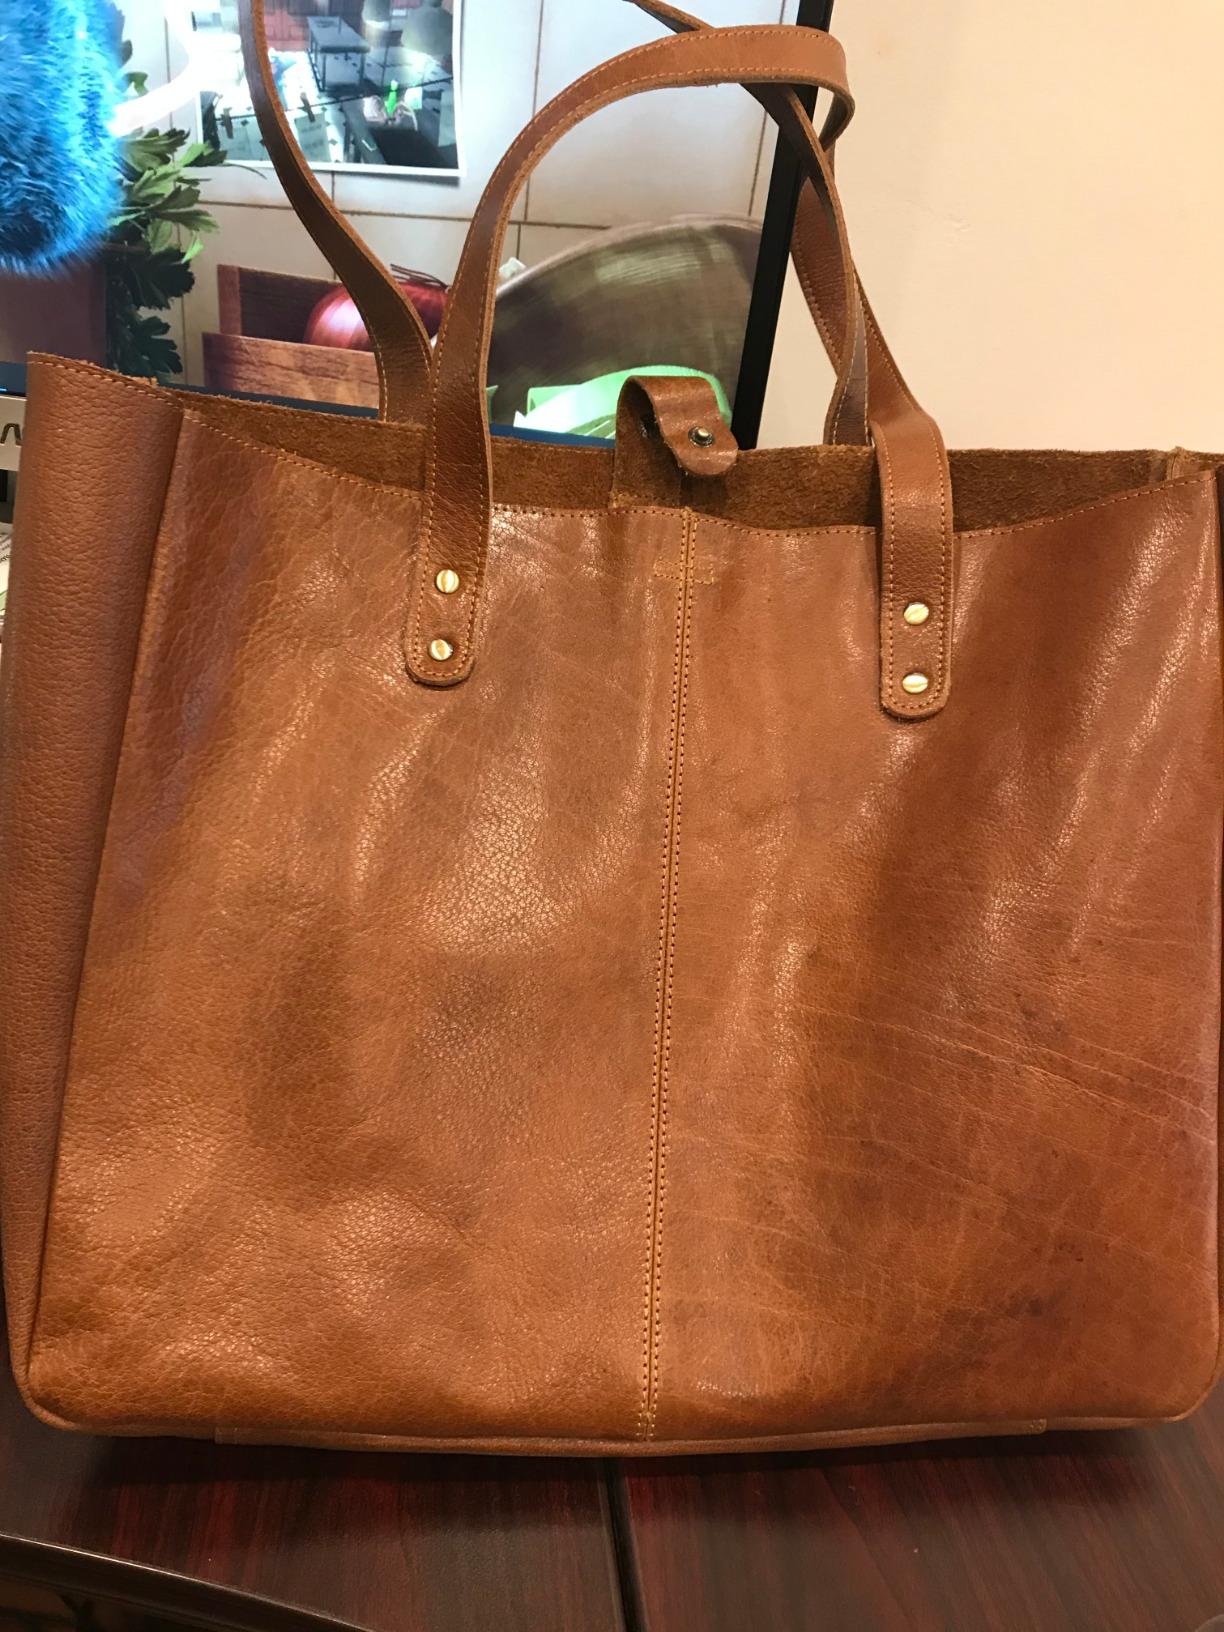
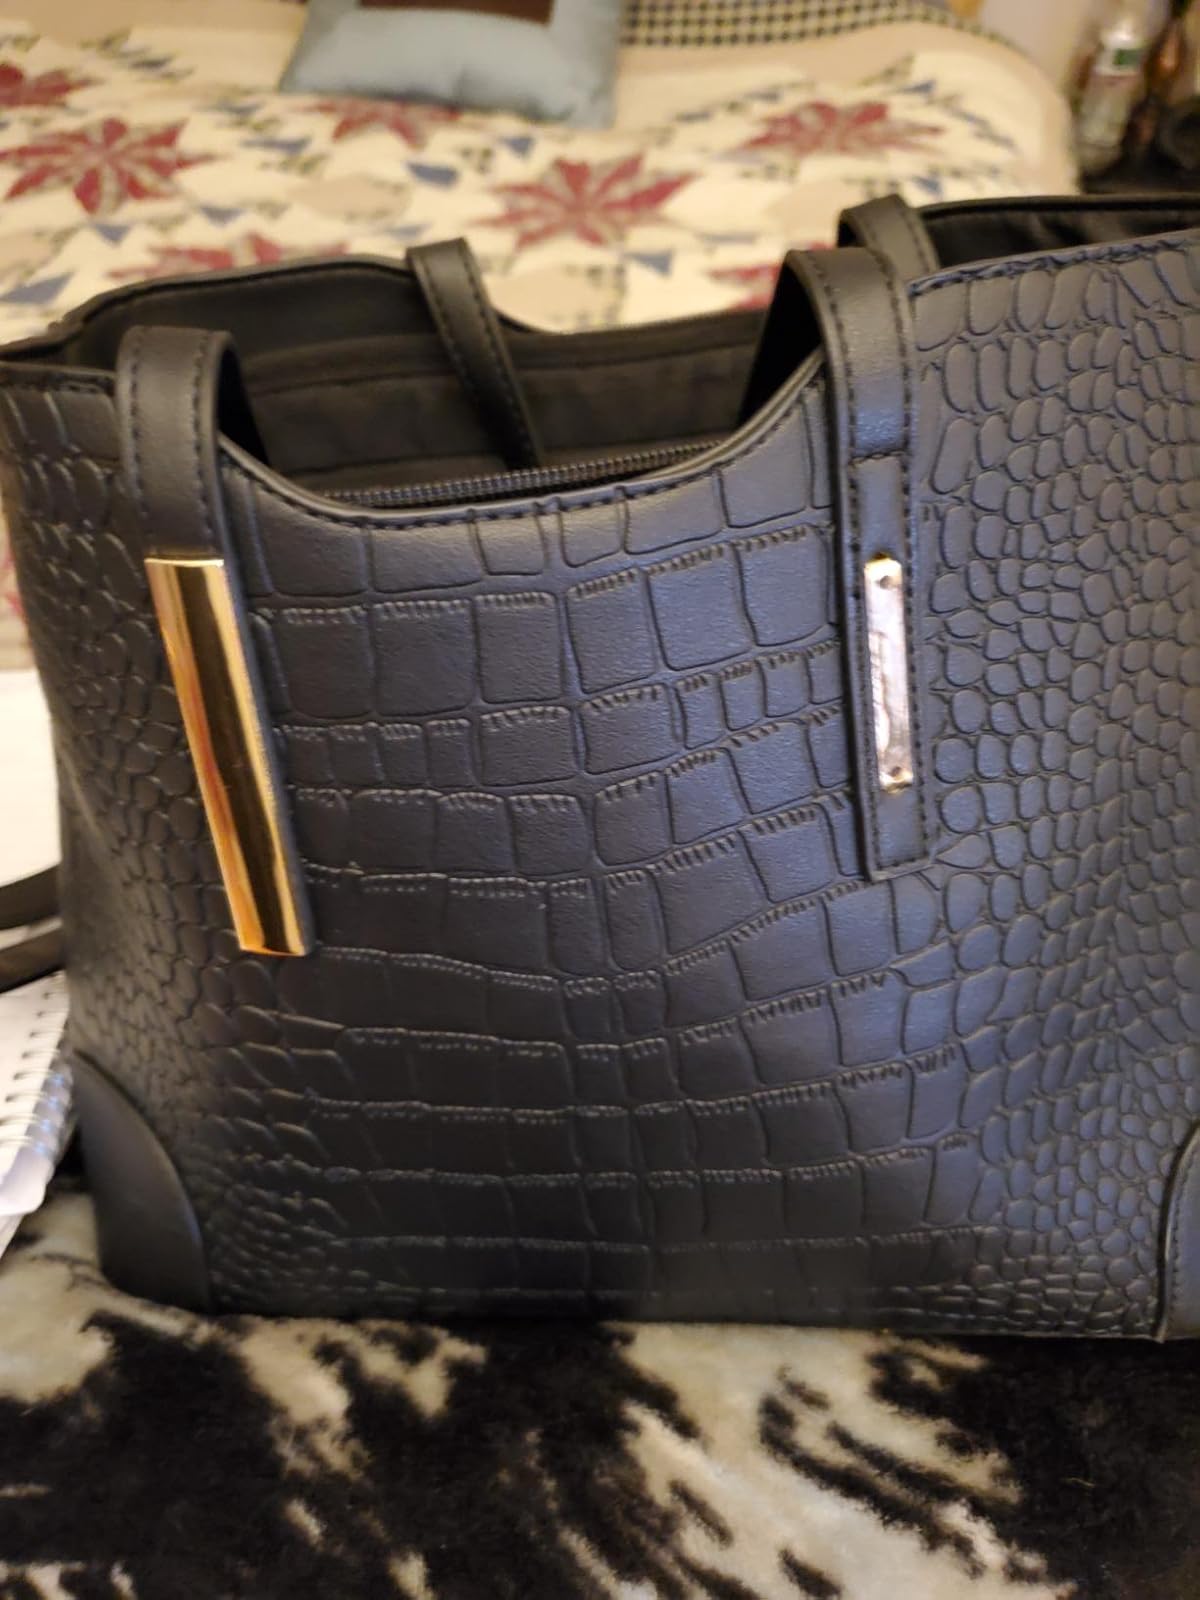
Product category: accessories_handbag
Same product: no